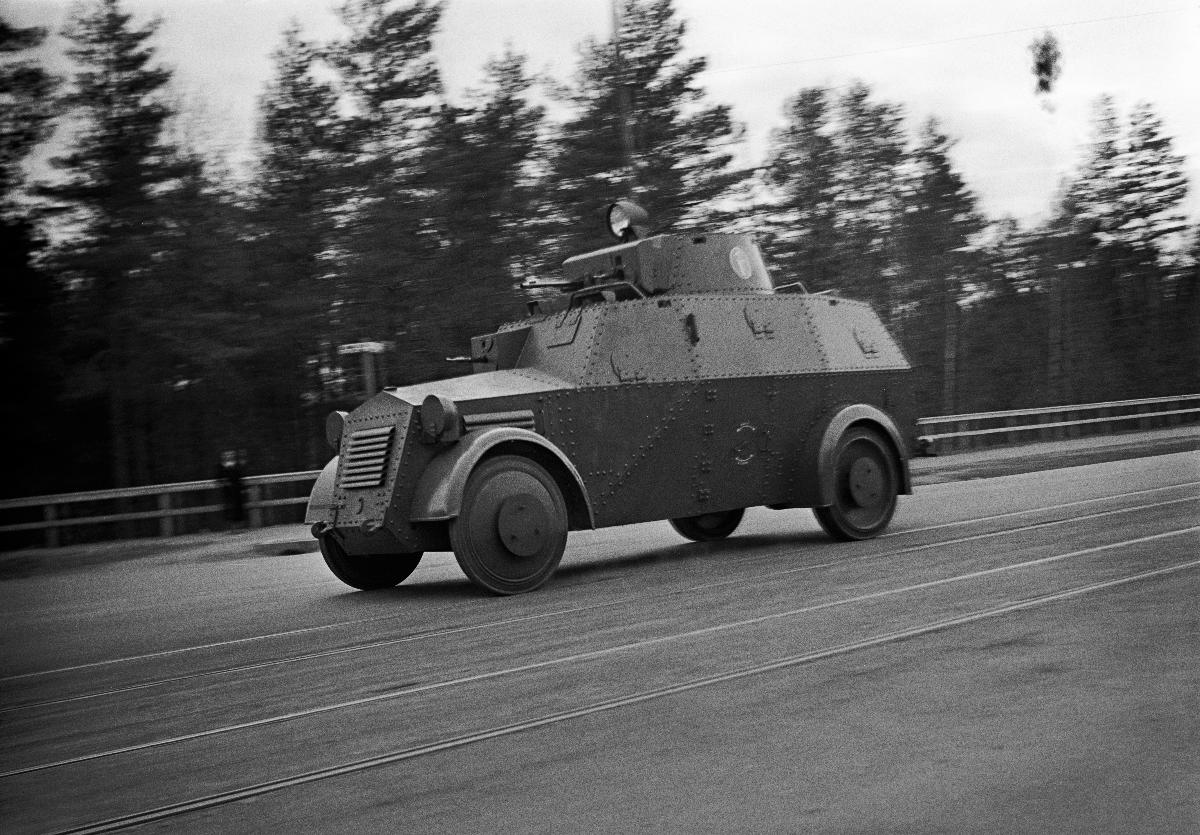
Poliisin panssariauto
Polisens pansarbil; Armoured car of the Police
sisällön kuvaus: Poliisin uusi panssariauto esittelyssä Helsingissä 5.5.1938. content description: The armoured car of the Police is ipresented in Helsinki 5.5.1938. innehållsbeskrivning: Polisens pansarbil presenteras i Helsingfors 5.5.1938.
Kuvaaja: Sundström, Hugo, kuvaaja
Vuosi: 1938
Paikka: Suomi, Uusimaa, Helsinki
Aiheet: HBL; poliisi (organisaatiot); autot; poliisiajoneuvot; police (organisations); cars; police vehicles; police; police cars; armoured cars; polisen; bilar; polisfordon; polis; polisbilar; pansarbilar; pansar